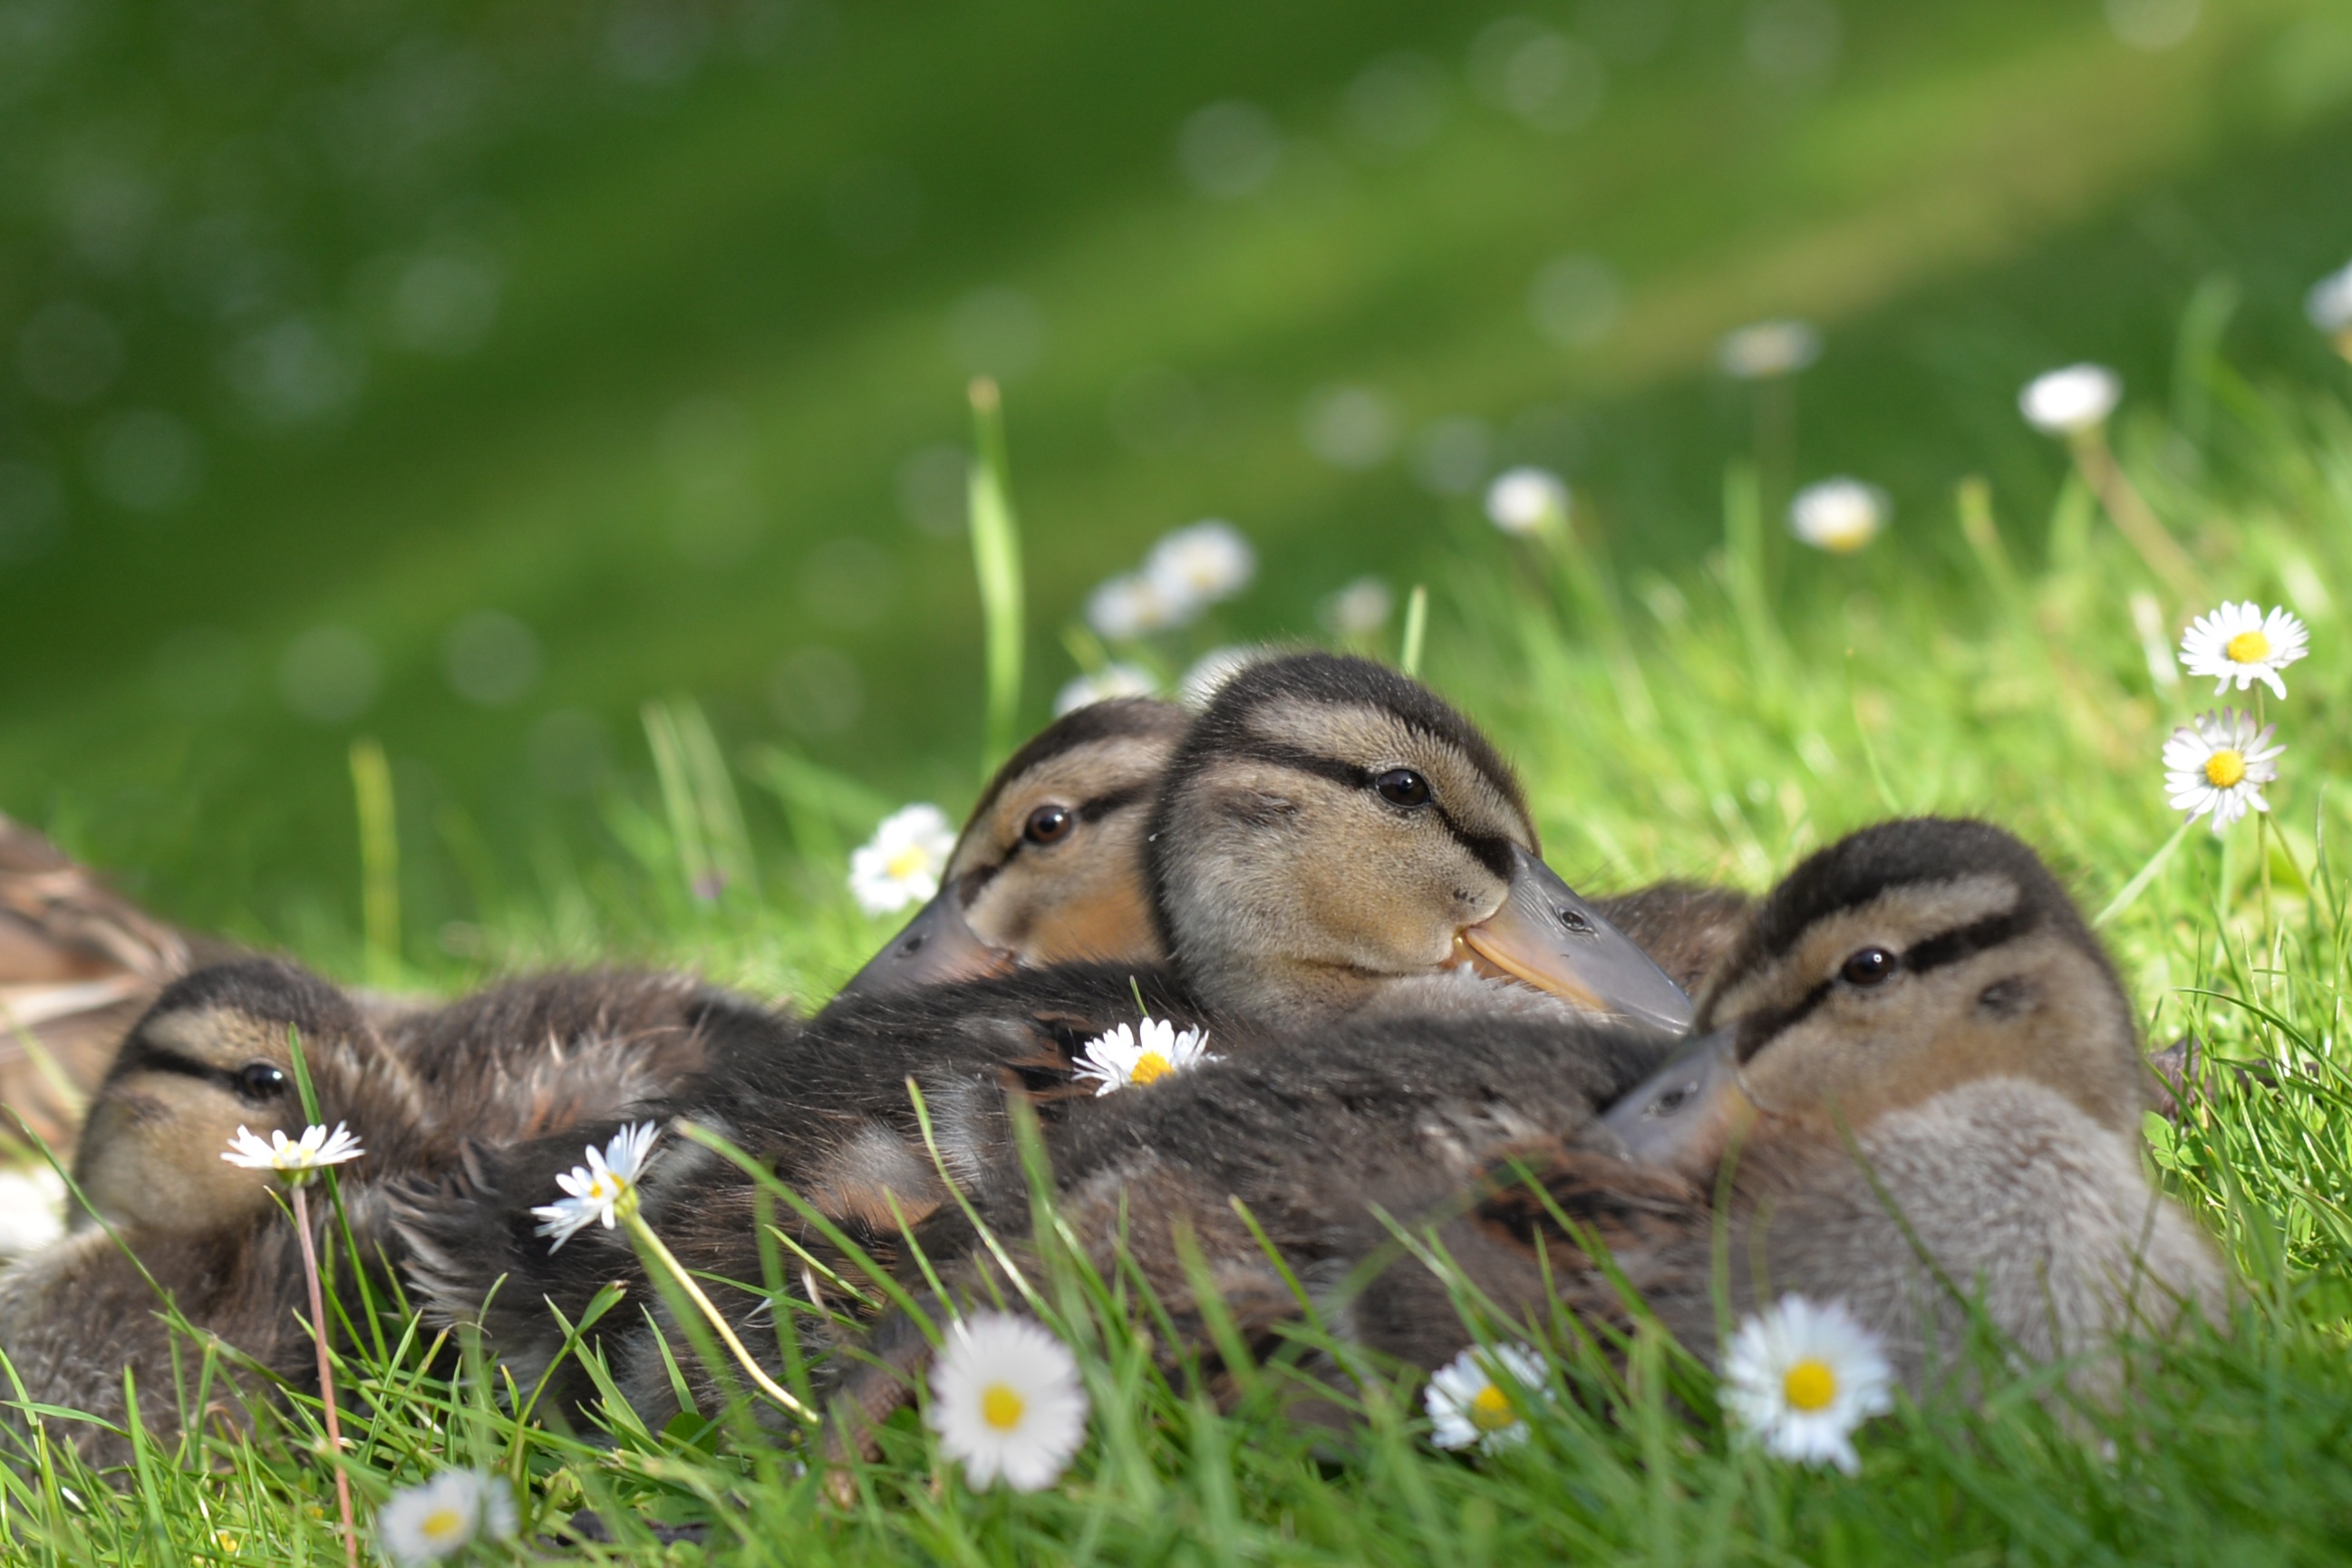
water, nature, grass, bird, meadow, animal, wildlife, young, beak, chicken, fauna, plumage, poultry, family, mother, duck, vertebrate, waterfowl, water bird, wildlife photography, mallard, more, animal portrait, duck family, young animal, wild ducks, ducks geese and swans